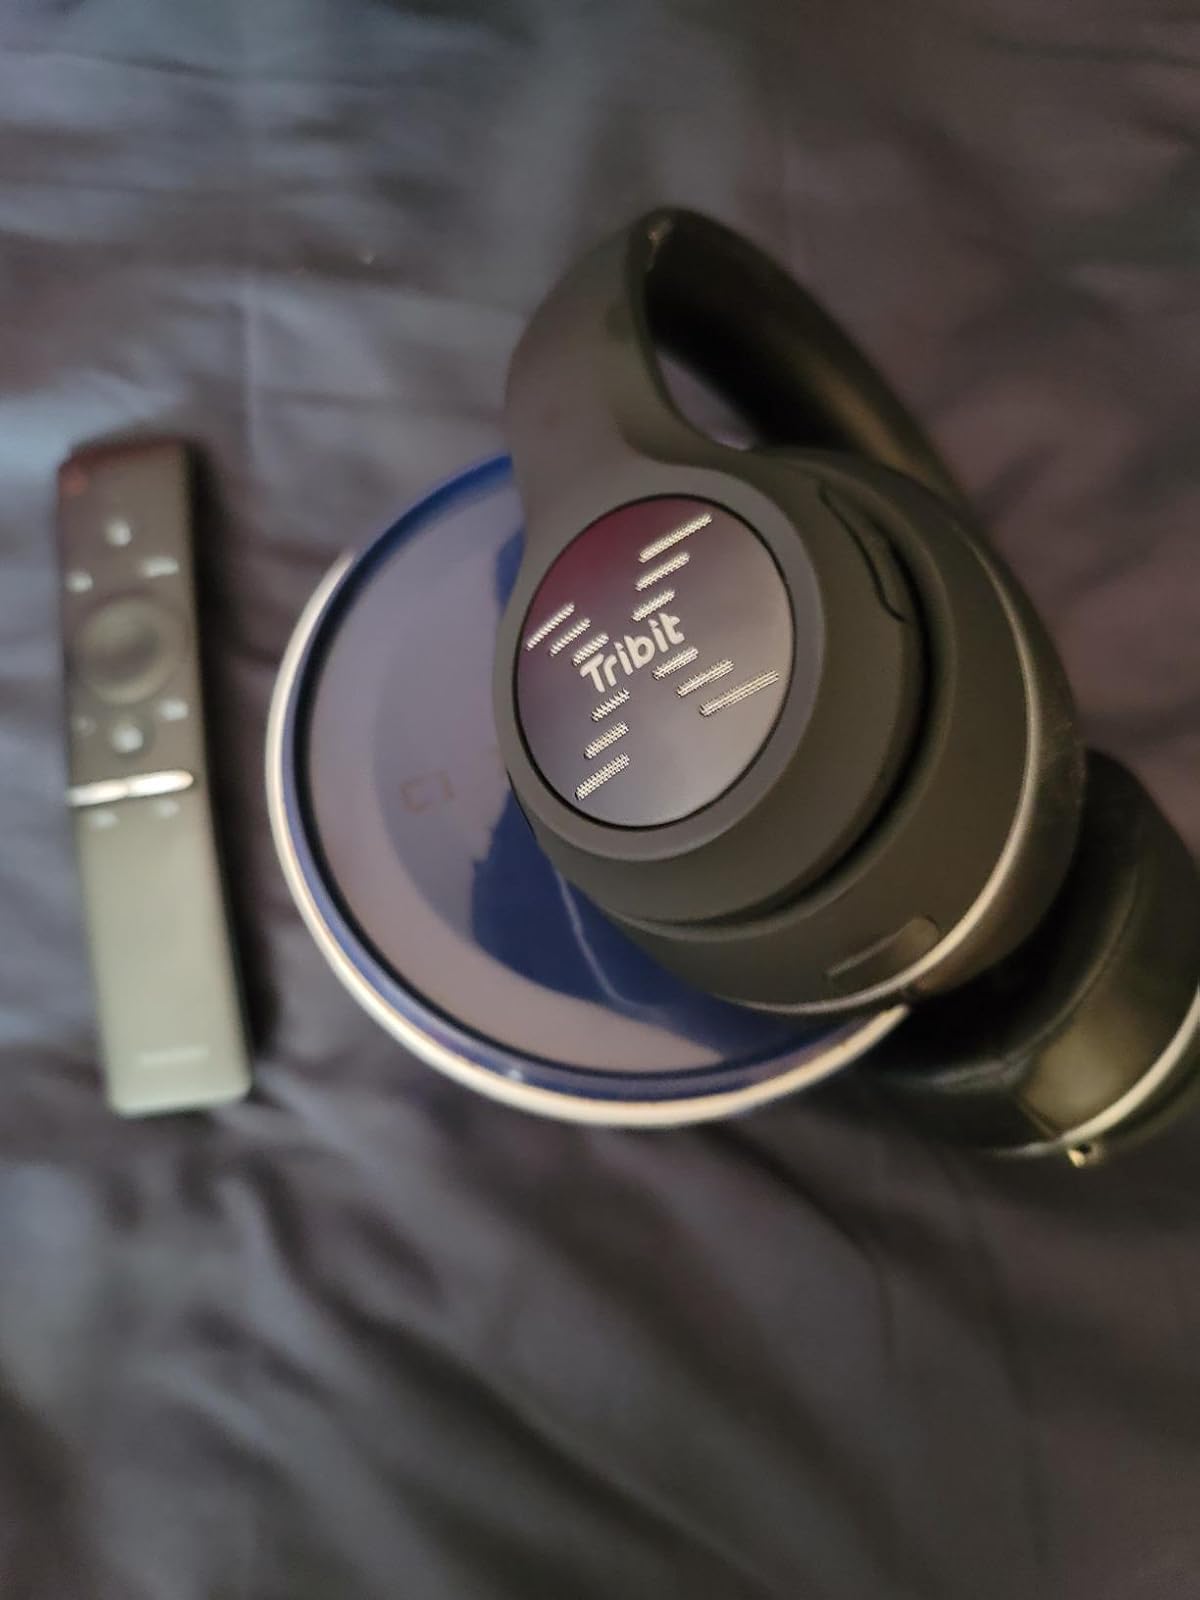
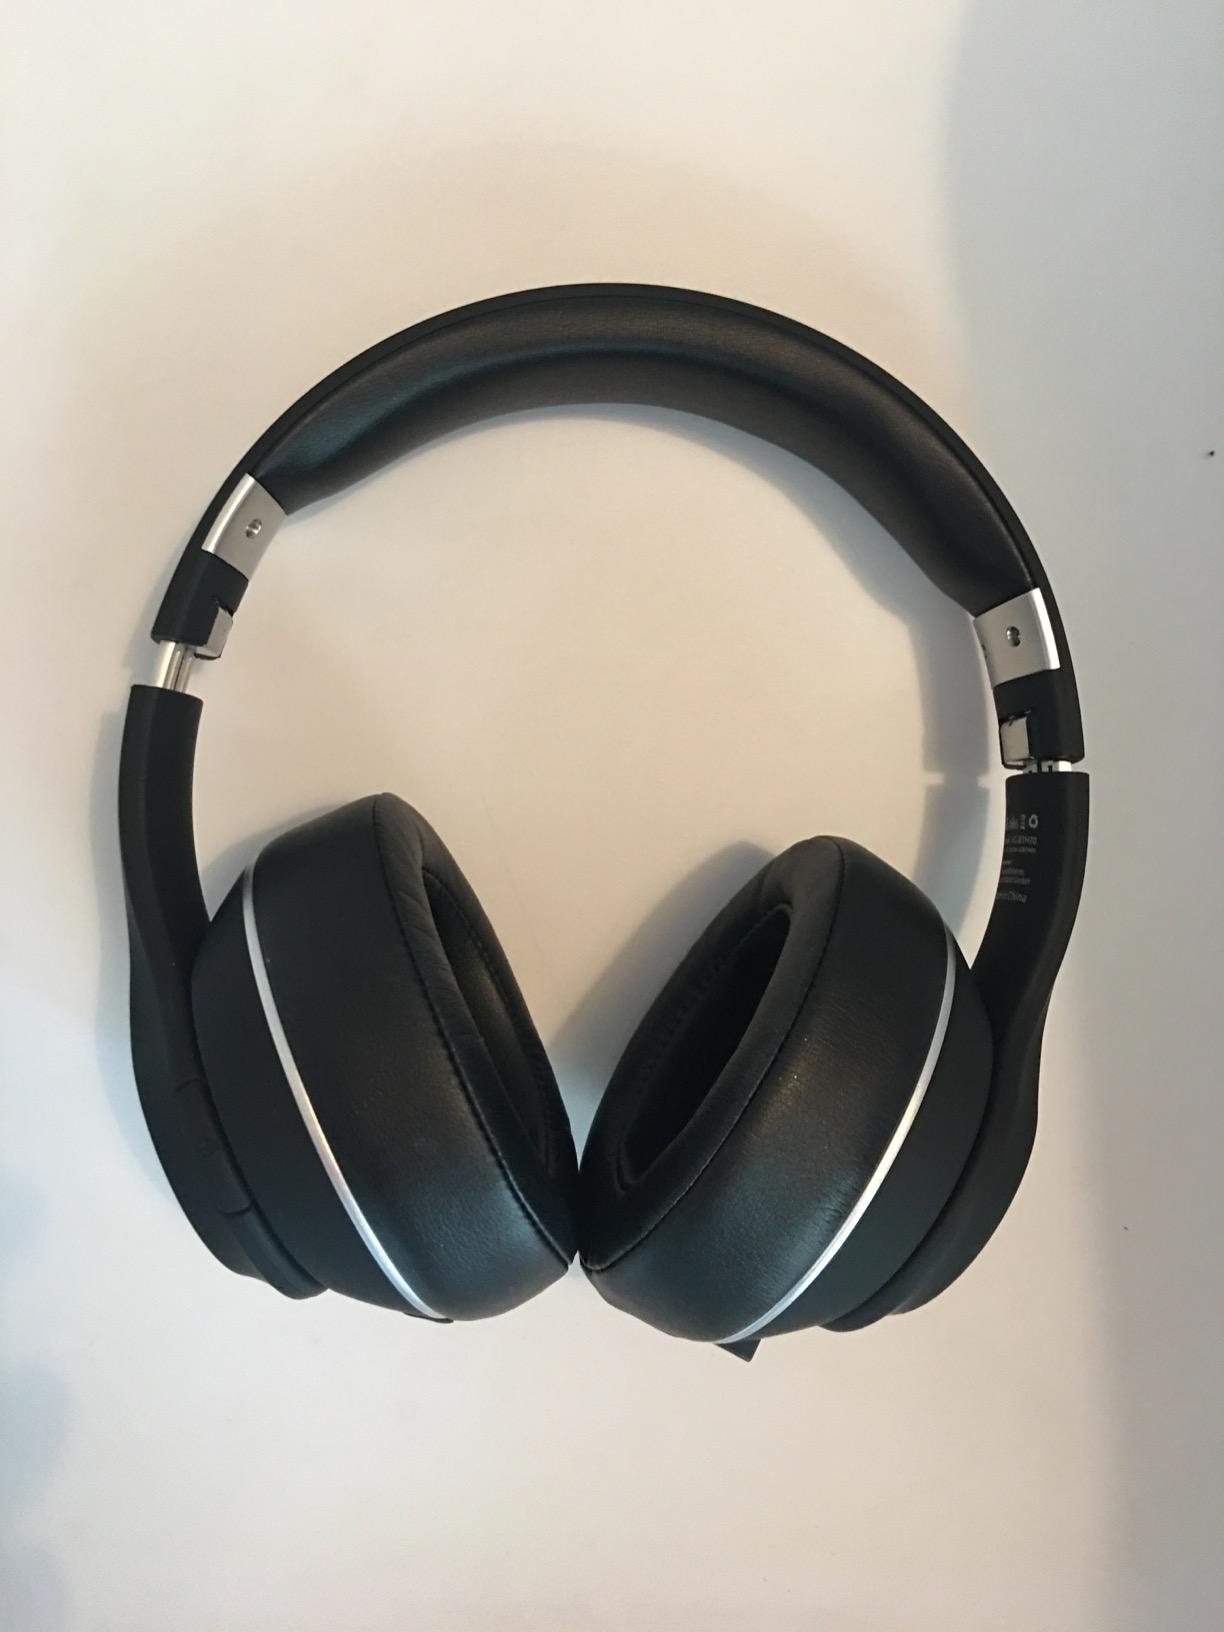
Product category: headphones
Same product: yes